Sandra Torres

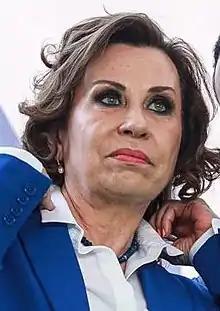
Torres in 2019

Sandra Julieta Torres Casanova (born 5 October 1955) is a Guatemalan politician who served as the first lady of Guatemala from 2008 to 2011, as the wife of president Álvaro Colom. As the candidate of the National Unity of Hope party, Torres ran for president in 2015, 2019 and 2023, coming in second place in each election.